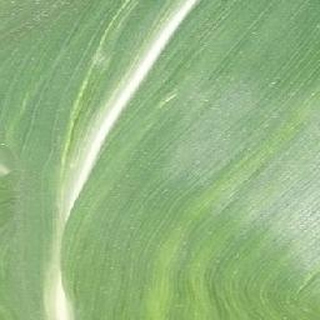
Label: healthy_corn